Bettina Scholl-Sabbatini

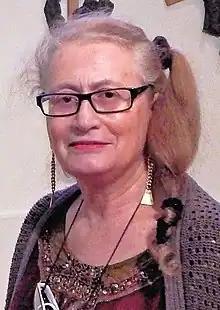
Bettina Scholl-Sabbatini

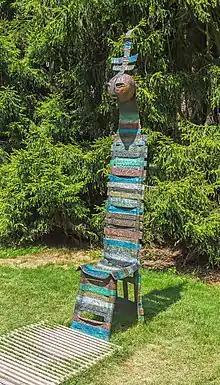
Bettina Scholl-Sabbatini's "Chair", Spa park, Bad Herrenalb, Germany

Bettina Scholl-Sabbatini (born 1942) is a Luxembourgish sculptor, painter and ceramist. As a result of her participation in Soroptimist International Europa, where she served as vice-president from 2003 to 2005, she fostered an increasingly close relationship with Rwanda, where she has coordinated development projects following the Tutsi genocide. Her visits have also inspired her artistic designs. As a result, Rwanda exhibited her works at the 2010 Venice Biennale of Architecture.